Presidency of Nayib Bukele

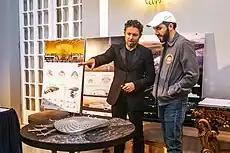
Bukele and Mexican architect Fernando Romero with a model of the planned Bitcoin City airport

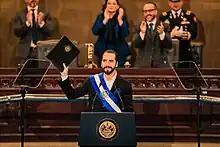
Bukele holding a bill proposing the reduction of the number of municipalities from 262 to 44

Bukele announced at the Bitcoin 2021 conference on 5 June 2021 that he would introduce a bill to the Legislative Assembly that would make bitcoin legal tender, saying that it would "generate jobs" and promote "financial inclusion" in the short term. The Legislative Assembly approved the bill three days later. Although the World Bank rejected a request from the Salvadoran government to assist it with the implementation of bitcoin as legal tender, citing concerns about transparency and the environmental effects of bitcoin mining, Athena Bitcoin announced that it would invest $1 million to install 1,500 bitcoin ATMs. This would allow users to exchange U.S. dollars for bitcoin and vice versa.